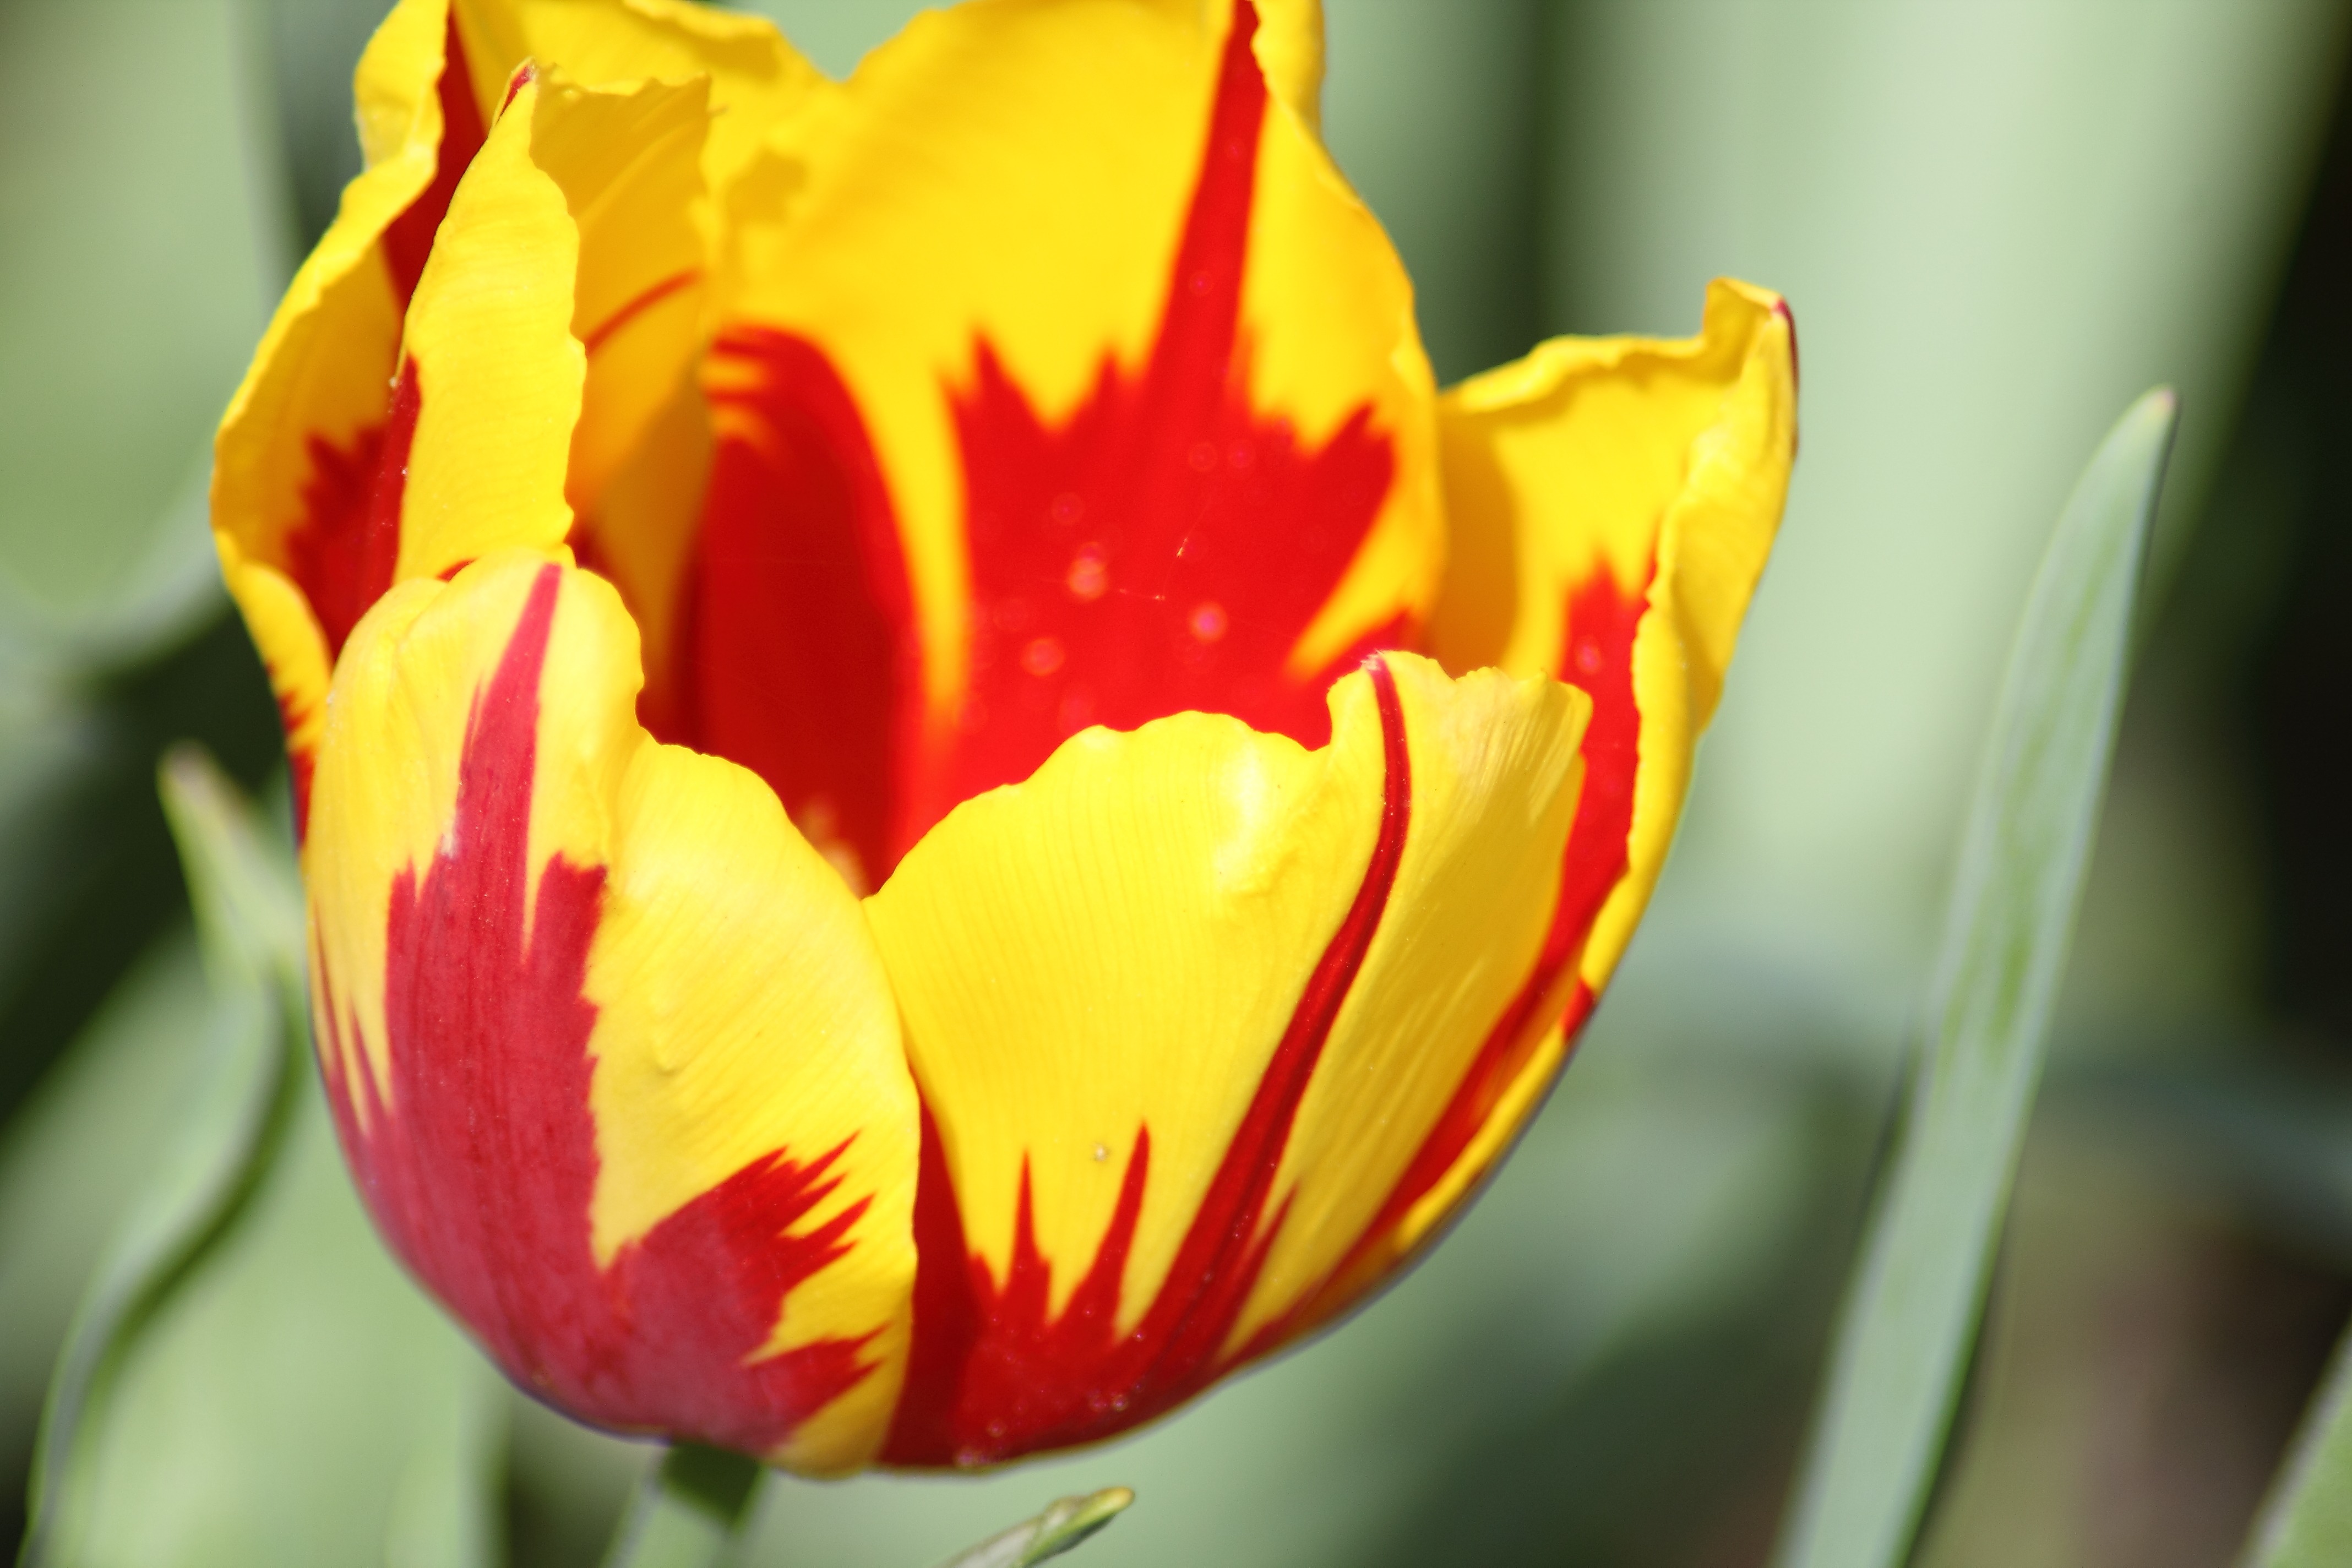
plant, flower, petal, bloom, tulip, spring, red, yellow, flora, flowers, close up, farbenpracht, tulips, spring flowers, macro photography, flowering plant, lily family, beautiful colors, plant stem, land plant, red and yellow tulips